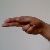
The image shows a hand gesture representing the letter 'H' in Indian Sign Language.